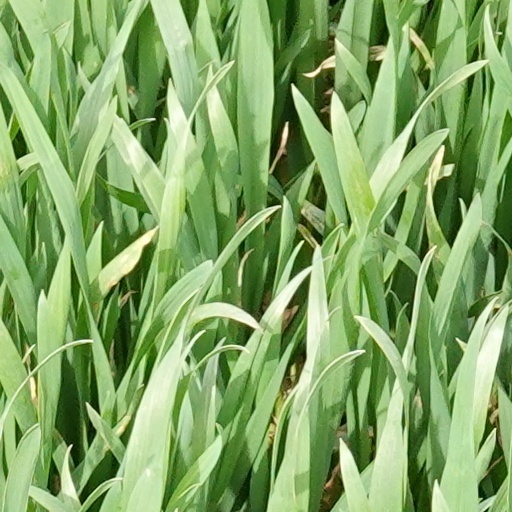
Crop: wheat